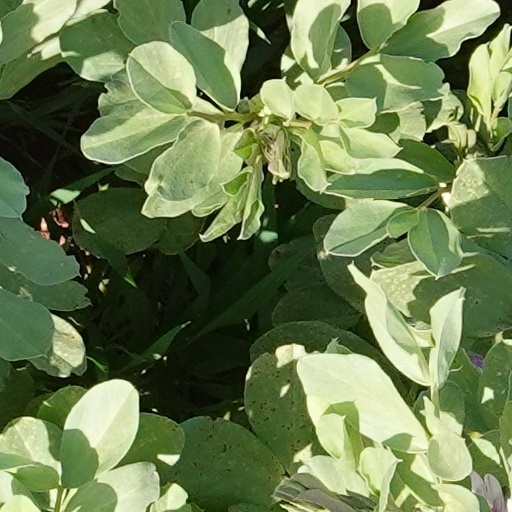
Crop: wheat